Submarines of the Imperial Japanese Navy

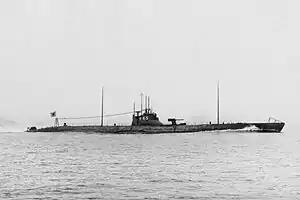
Type KD5 submarine "I-65" (later ).

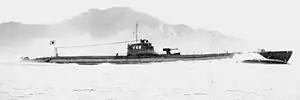
Type KD6a submarine "I-68" (later ).

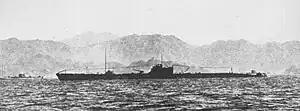
Type KD6b submarine "I-75" (later ).

The ("I-174"-class) submarines were similar to the KD6a but were one foot longer and 25 tons heavier.